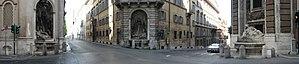
L'église Saint-Charles-aux-Quatre-Fontaines est une église de la Rome baroque, située dans le rione Monti, construite par Francesco Borromini pour un petit couvent d’un ordre espagnol : les Trinitaires Déchaux. Ce fut la première réalisation indépendante de Francesco Borromini.
La Via delle Quattro Fontane est une rue du centre de Rome, qui part de la Piazza Barberini et mène à la Via Nazionale. Elle constitue la frontière entre les districts de Monti, de Trevi et de Castro Pretorio.